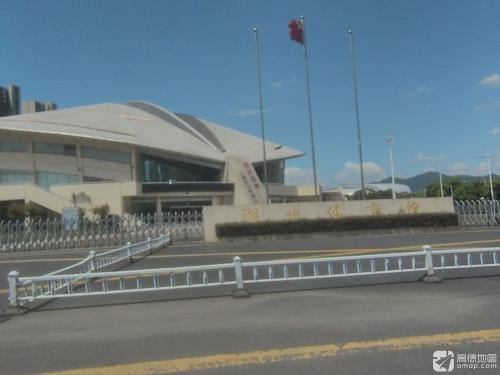
地标名称：湖州体育馆
所在城市：湖州市·吴兴区